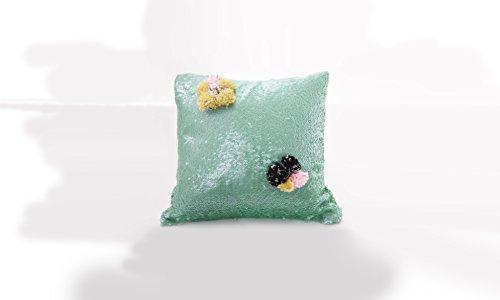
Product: Pom Pom Wow! - Sparkle Pack
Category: Toys & Games | Arts & Crafts
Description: Add a little sparkle to your world with the Pom Pom Wow Sparkle Pack.
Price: $4.50
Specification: ProductDimensions:1.5x5.5x0.5inches|ItemWeight:1.44ounces|ShippingWeight:2.08ounces(Viewshippingratesandpolicies)|DomesticShipping:ItemcanbeshippedwithinU.S.|InternationalShipping:ThisitemcanbeshippedtoselectcountriesoutsideoftheU.S.LearnMore|ASIN:B01ALL7T5G|Itemmodelnumber:48527|Manufacturerrecommendedage:36months-3years